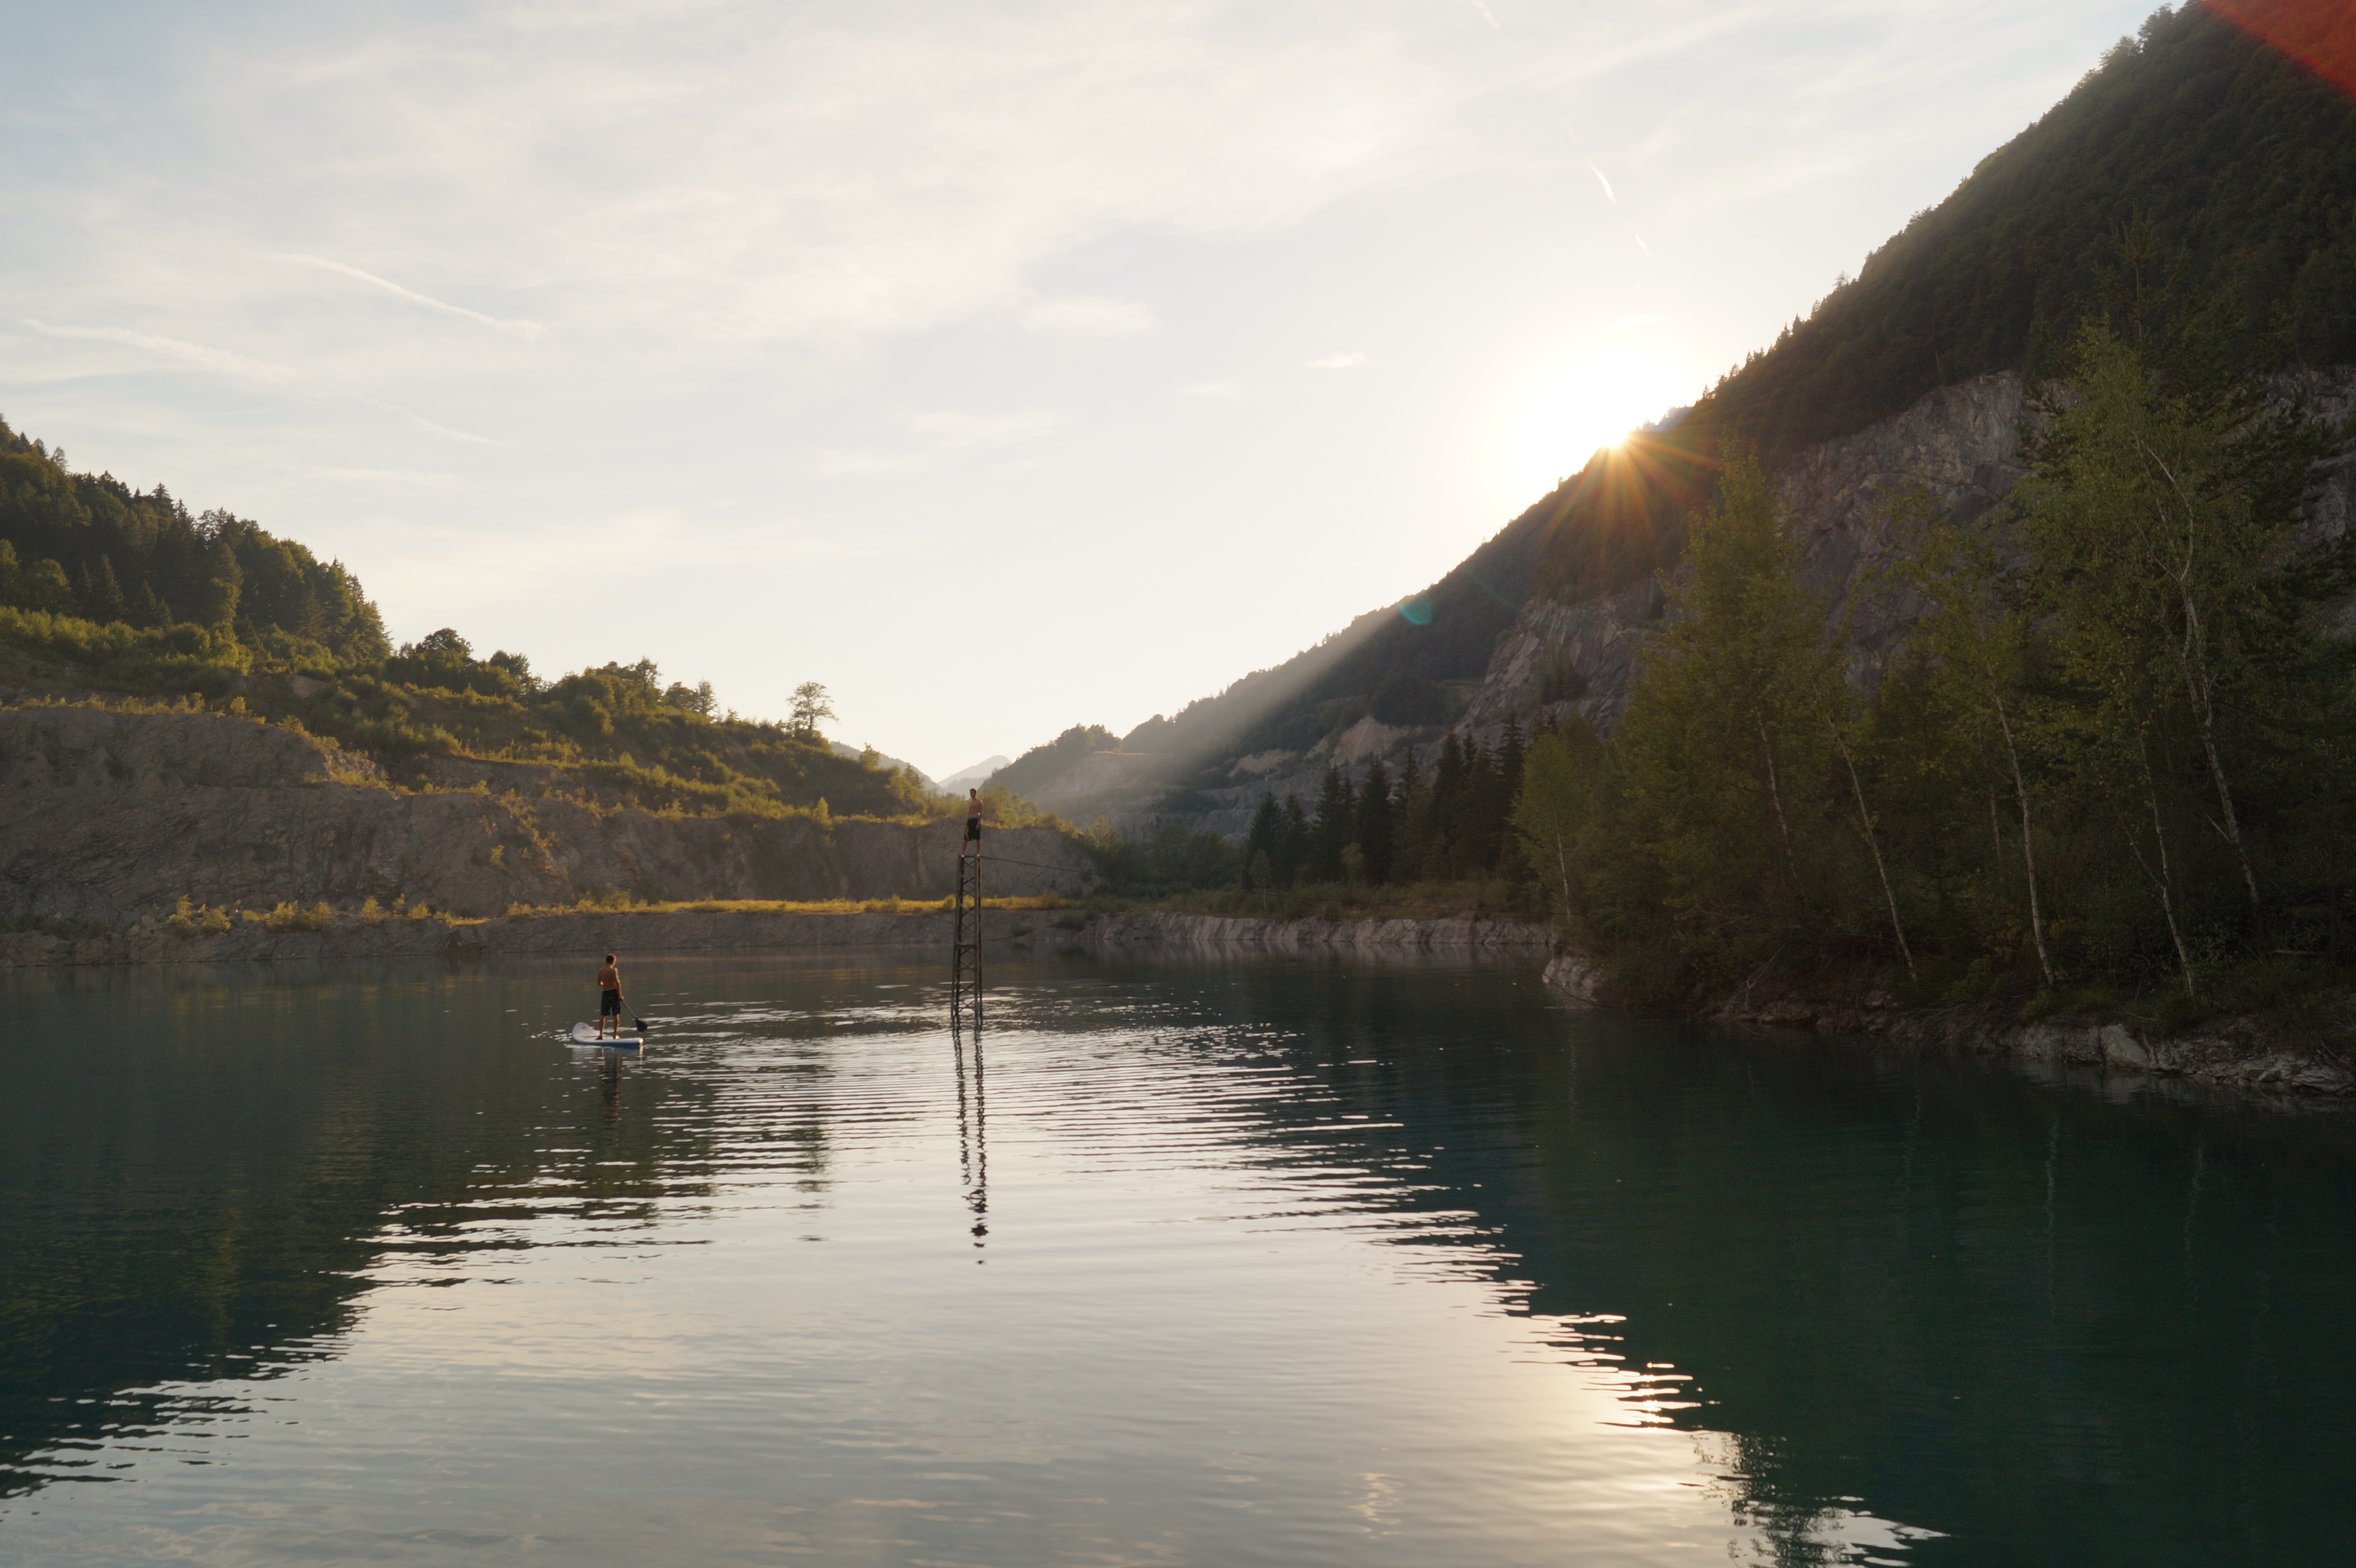
landscape, water, nature, mountain, lake, river, reflection, vehicle, reservoir, waterway, body of water, boating, loch, landform, geographical feature